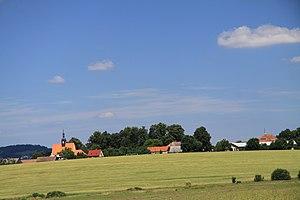
Dražice est une commune du district de Tábor, dans la région de Bohême-du-Sud, en République tchèque. Sa population s'élevait à 821 habitants en 2017.